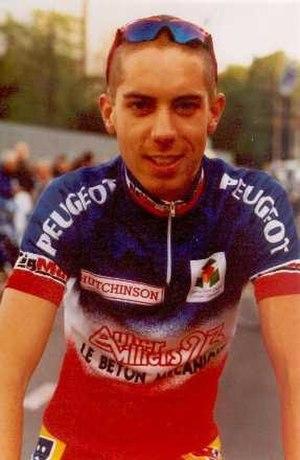
Loïc Lamouller Champion de France 1996
Loïc Lamouller, né le 16 mai 1978 à L'Isle-Adam, est un coureur cycliste français, professionnel entre 1999 et 2004.